Solar power in Louisiana

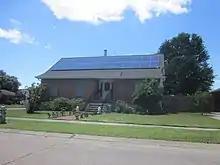
Solar panels on a house in Terrytown, Louisiana

Solar power in Louisiana is ranked 34th for installed solar PV capacity as of 2017 by the Solar Energy Industry Association. The state's "solar friendliness" according to Solar Power Rocks has fallen to 50th place for 2018 as the state credit program ends and full 1:1 retail net metering is being phased out. Taxpayers still benefit from federal incentive programs such as the 30 percent tax credit, which applies to business and residential solar photovoltaic and thermal energy systems of any size.